Olympiacos SFP (men's water polo)

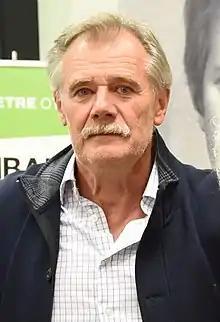
Zoltán Kásás coached Olympiacos to the Continental Quadruple (LEN Champions League, LEN Super Cup, Greek Championship, Greek Cup) in 2002.

Stamenić left Olympiacos in the summer of 2000 and became the team's new head coach. Olympiacos had a very successful season, winning both the Greek League and the Greek Cup and becoming the first ever Greek club to reach the LEN Champions League final. In the semi-final of the in Dubrovnik, they beat Italian powerhouse CN Posillipo with 7–6 and reached the final of the competition. There, they faced home team VK Jug and lost 8–7 after two overtimes in a thrilling game which was marked by a highly controversial decision of referee Boris Margeta. With the score at 5–5, Olympiacos scored a goal with a spectacular backhand shot by Thodoris Chatzitheodorou with only 4 seconds left in the game, a goal that was disallowed by Margeta as a foul.